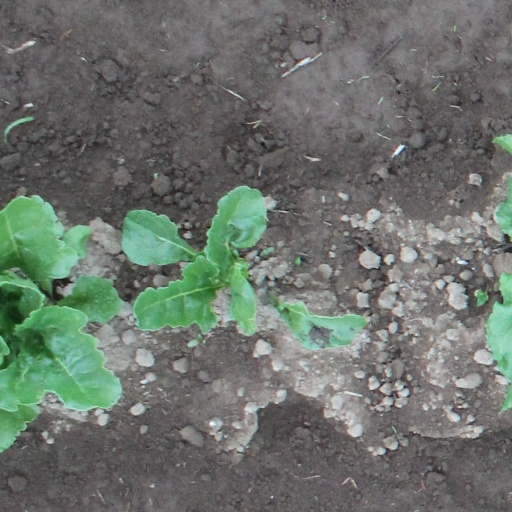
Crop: sugar beet